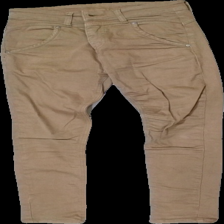
View: front
Type: Jeans
Category: Ladies
Brand: Not in the list
Brand text on label: remixx jeans
Colors: Beige
Material: 100% bomull
Cut: Regular
Size: XS
Season: All
Stains: Minor
Damage: ur tvättat
Damage location: top center
Damage 2: ur tvättat
Damage 2 location: top center
Damage 3: smuts fläck
Damage 3 location: middle right
Price range: <50
Recommended usage: Export
Description: beiga jeans